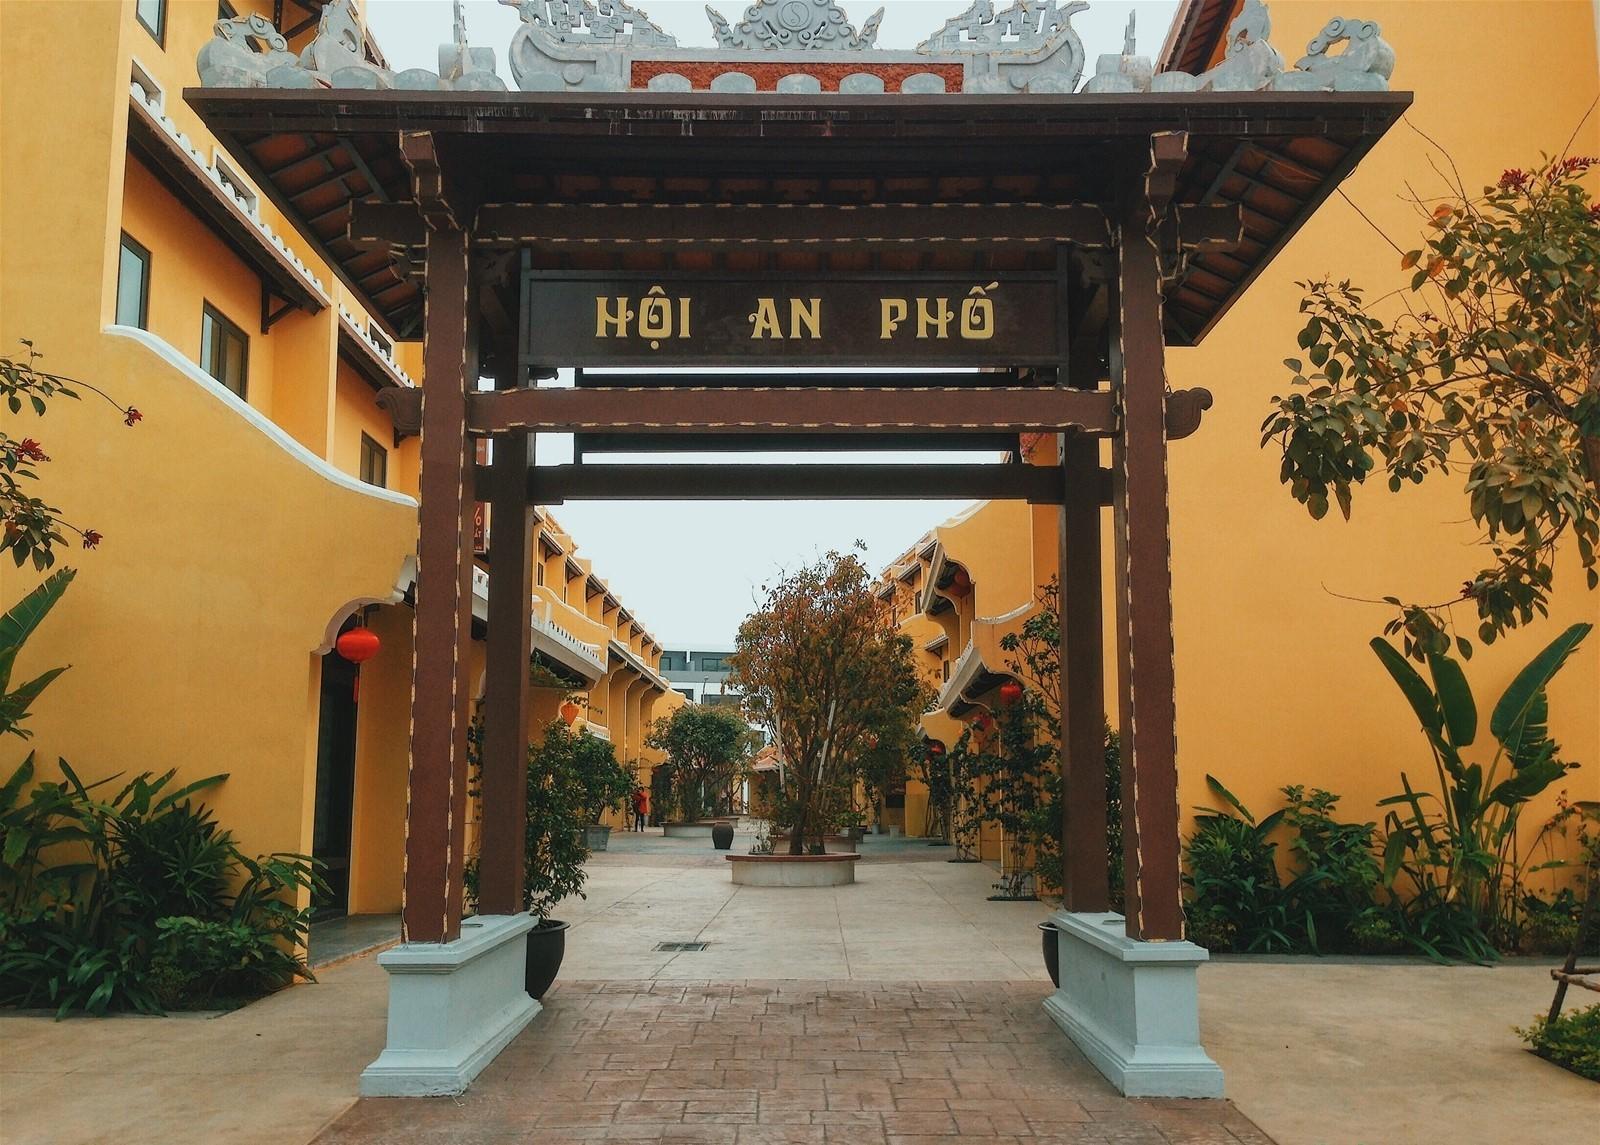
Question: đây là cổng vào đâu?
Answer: vào hội an phố